Geography of Houston

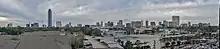
Uptown Houston

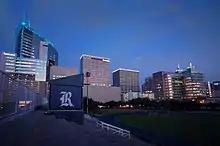
Texas Medical Center

Houston, the most populous city in the Southern United States, is located along the upper Texas Gulf Coast, approximately northwest of the Gulf of Mexico at Galveston. The city, which is the ninth-largest in the United States by area, covers , of which , or 96.3%, is land and , or 3.7%, is water.